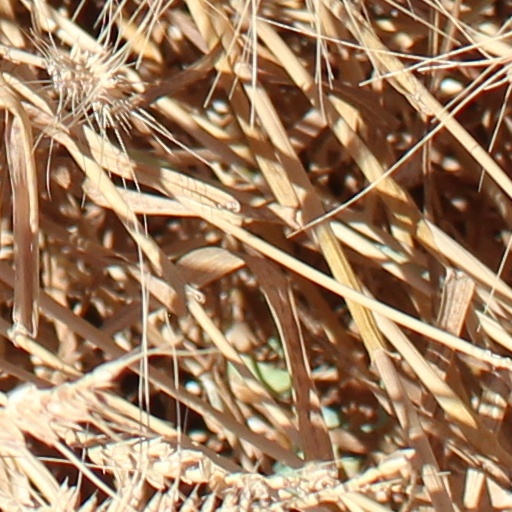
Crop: wheat